Sainte-Marie, Montreal

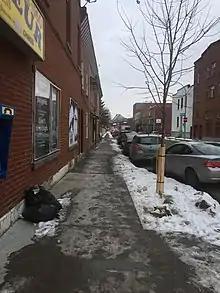
Sainte-Marie, looking south towards the Jacques Cartier bridge

Sainte-Marie, and the Centre-Sud more broadly, have a long held reputation for poverty, organized crime and prostitution casting the neighbourhood in a negative light.